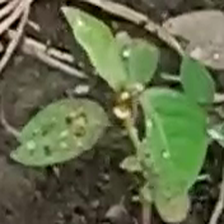
Weed species: Moti_dudhi(Euphorbia_geneculata_L)